The Time: Night

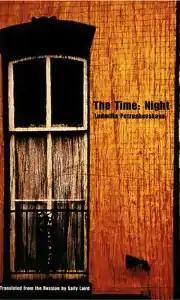
Cover of the 2000 Northwestern University Press edition

The Time: Night is a novella by Russian author Lyudmila Petrushevskaya. It was originally published in Russian in the literary journal "Novy Mir" in 1992 and translated into English by Sally Laird in 1994. In 1992 it was shortlisted for the Russian Booker Prize.